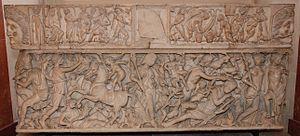
Endymion endormi, détail d'une scène représentant la légende d'Endymion et Séléné. Panneau d'un sarcophage de marbre du début du IIIe siècle ap. J.-C. Découvert en 1806 à Saint-Médard d'Eyrans, France.
Saint-Médard-d'Eyrans est une commune du Sud-Ouest de la France, située dans le département de la Gironde, en région Nouvelle-Aquitaine.